On the Freedom of a Christian

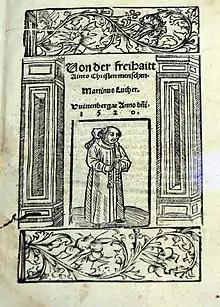
"On the Freedom of a Christian" (title page, first German edition, 1520)

On the Freedom of a Christian (Latin: ""De Libertate Christiana""; German: ""Von der Freiheit eines Christenmenschen""), sometimes also called A Treatise on Christian Liberty, was the third of Martin Luther’s major reforming treatises of 1520, appearing after his "Address to the Christian Nobility of the German Nation" (August 1520) and the work "Prelude on the Babylonian Captivity of the Church" (October 1520). The work appeared in a shorter German and a more elaborate Latin form. There is no academic consensus whether the German or the Latin version was written first.